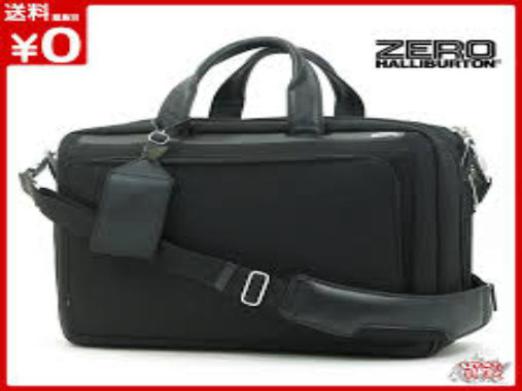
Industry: Clothes